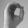
ASL letter: O